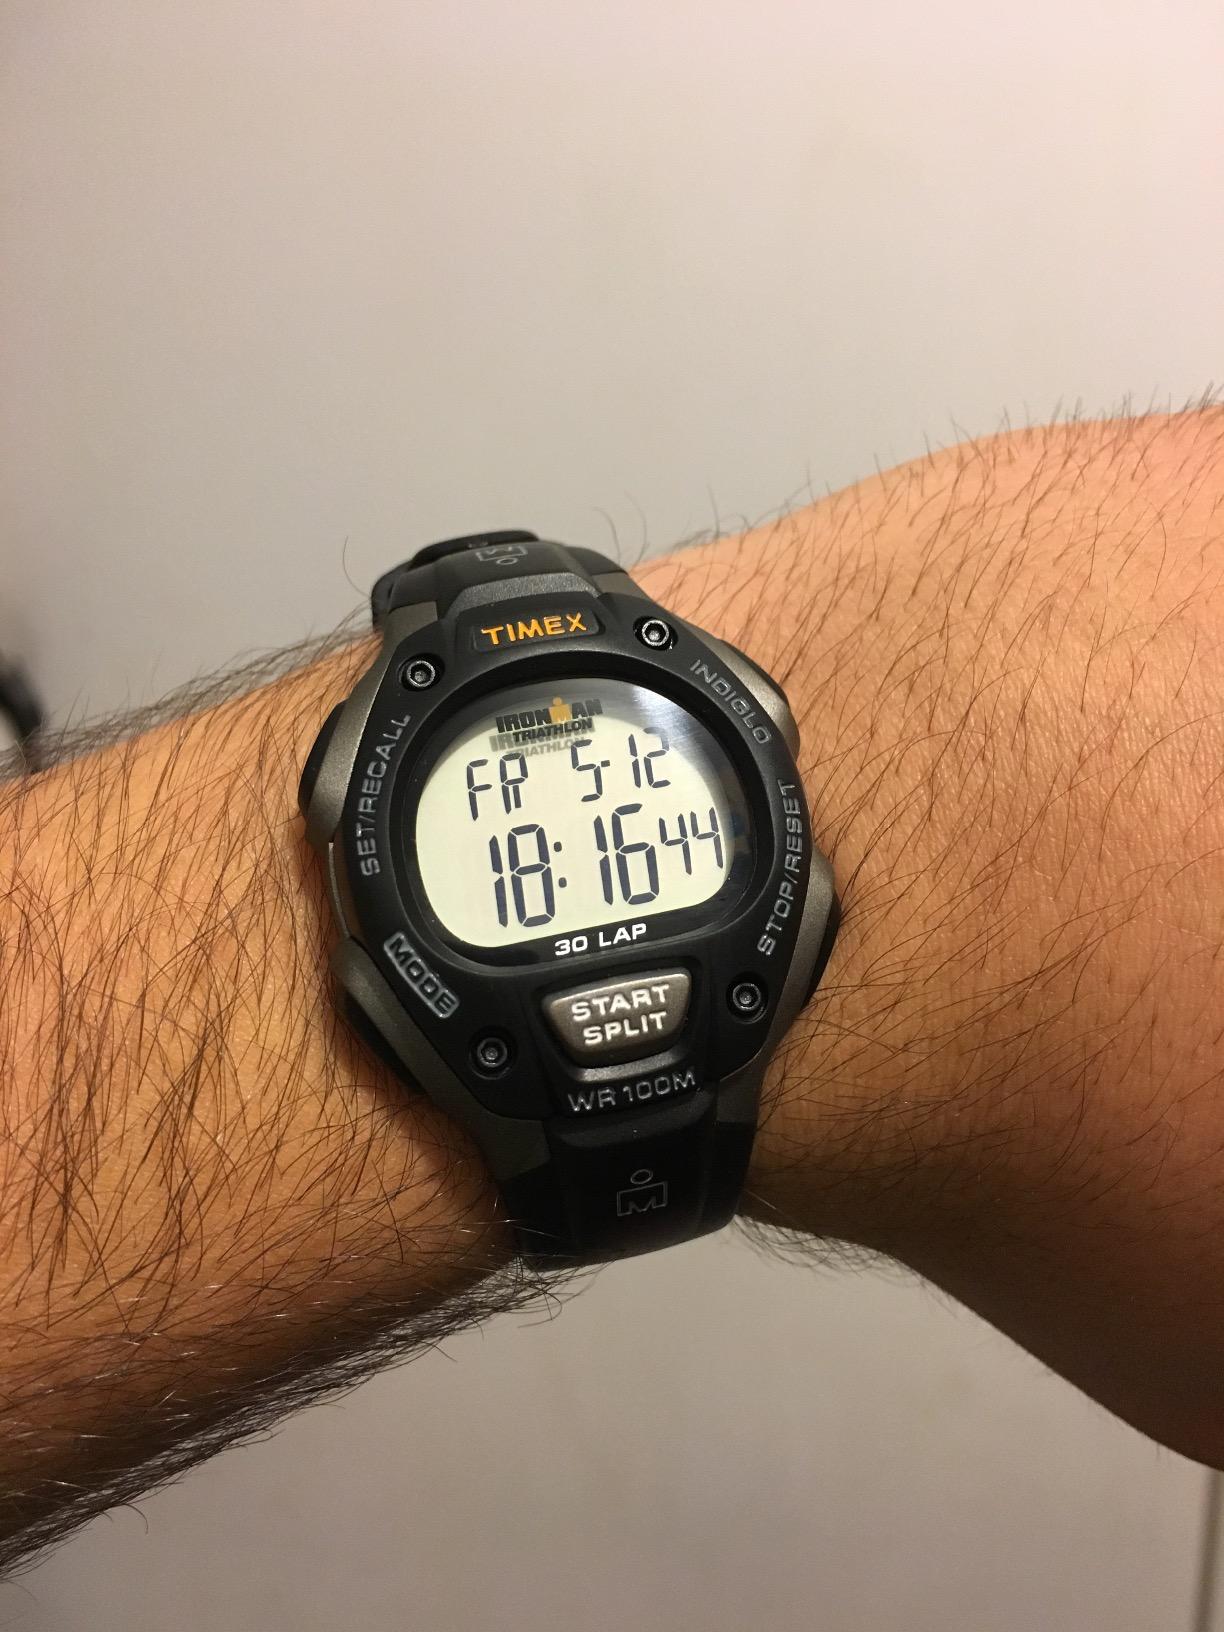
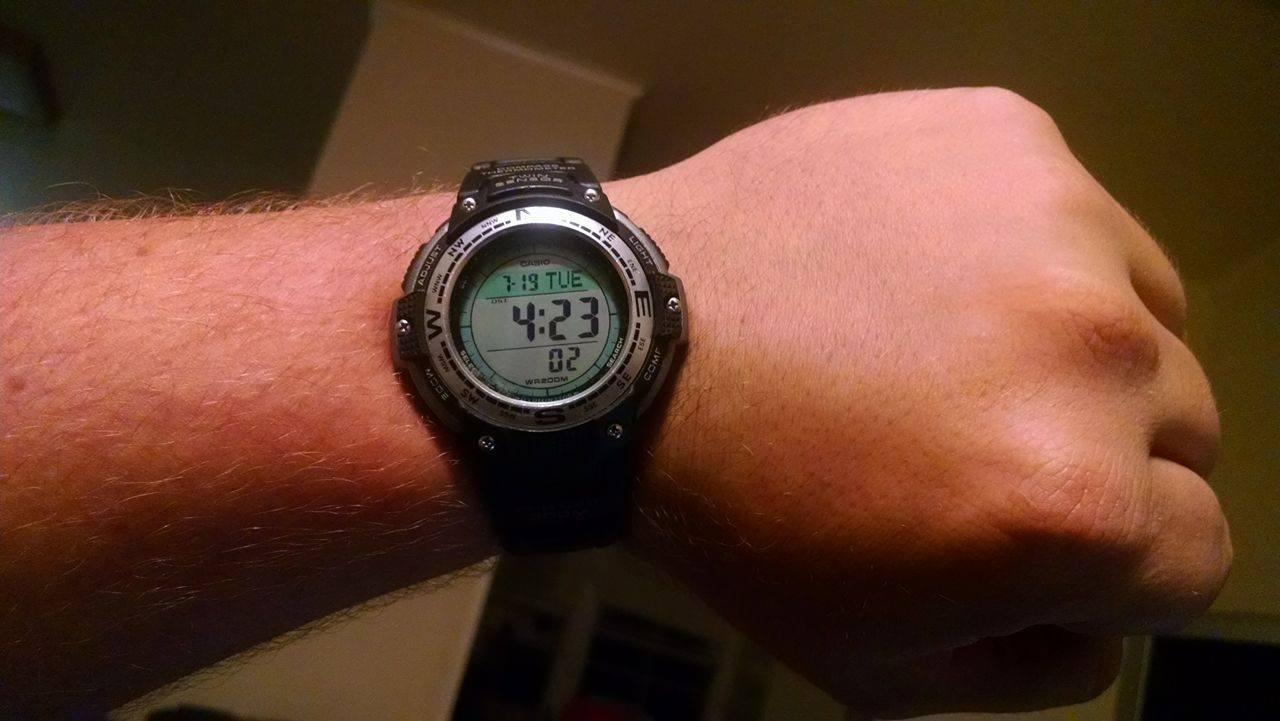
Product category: accessories_watch
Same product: no